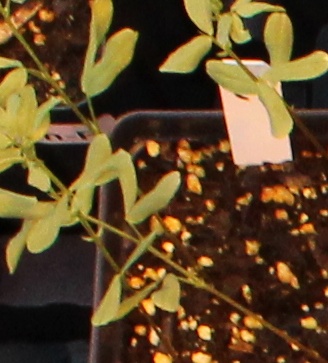
Label: Lentil